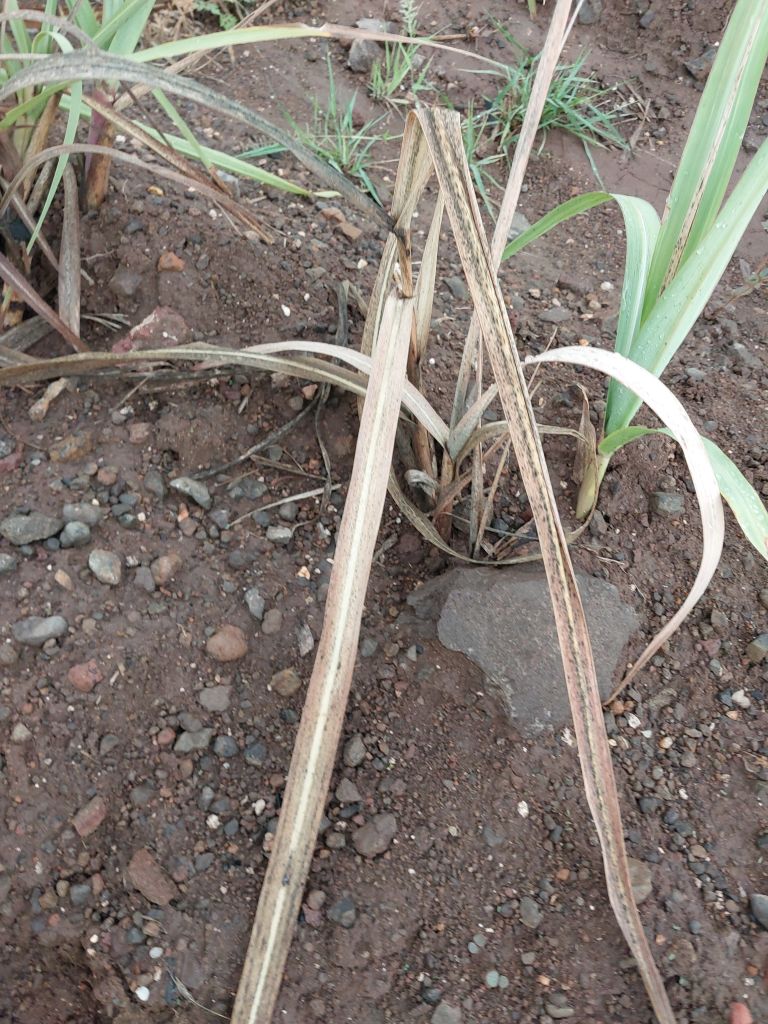
Label: Sett Rot